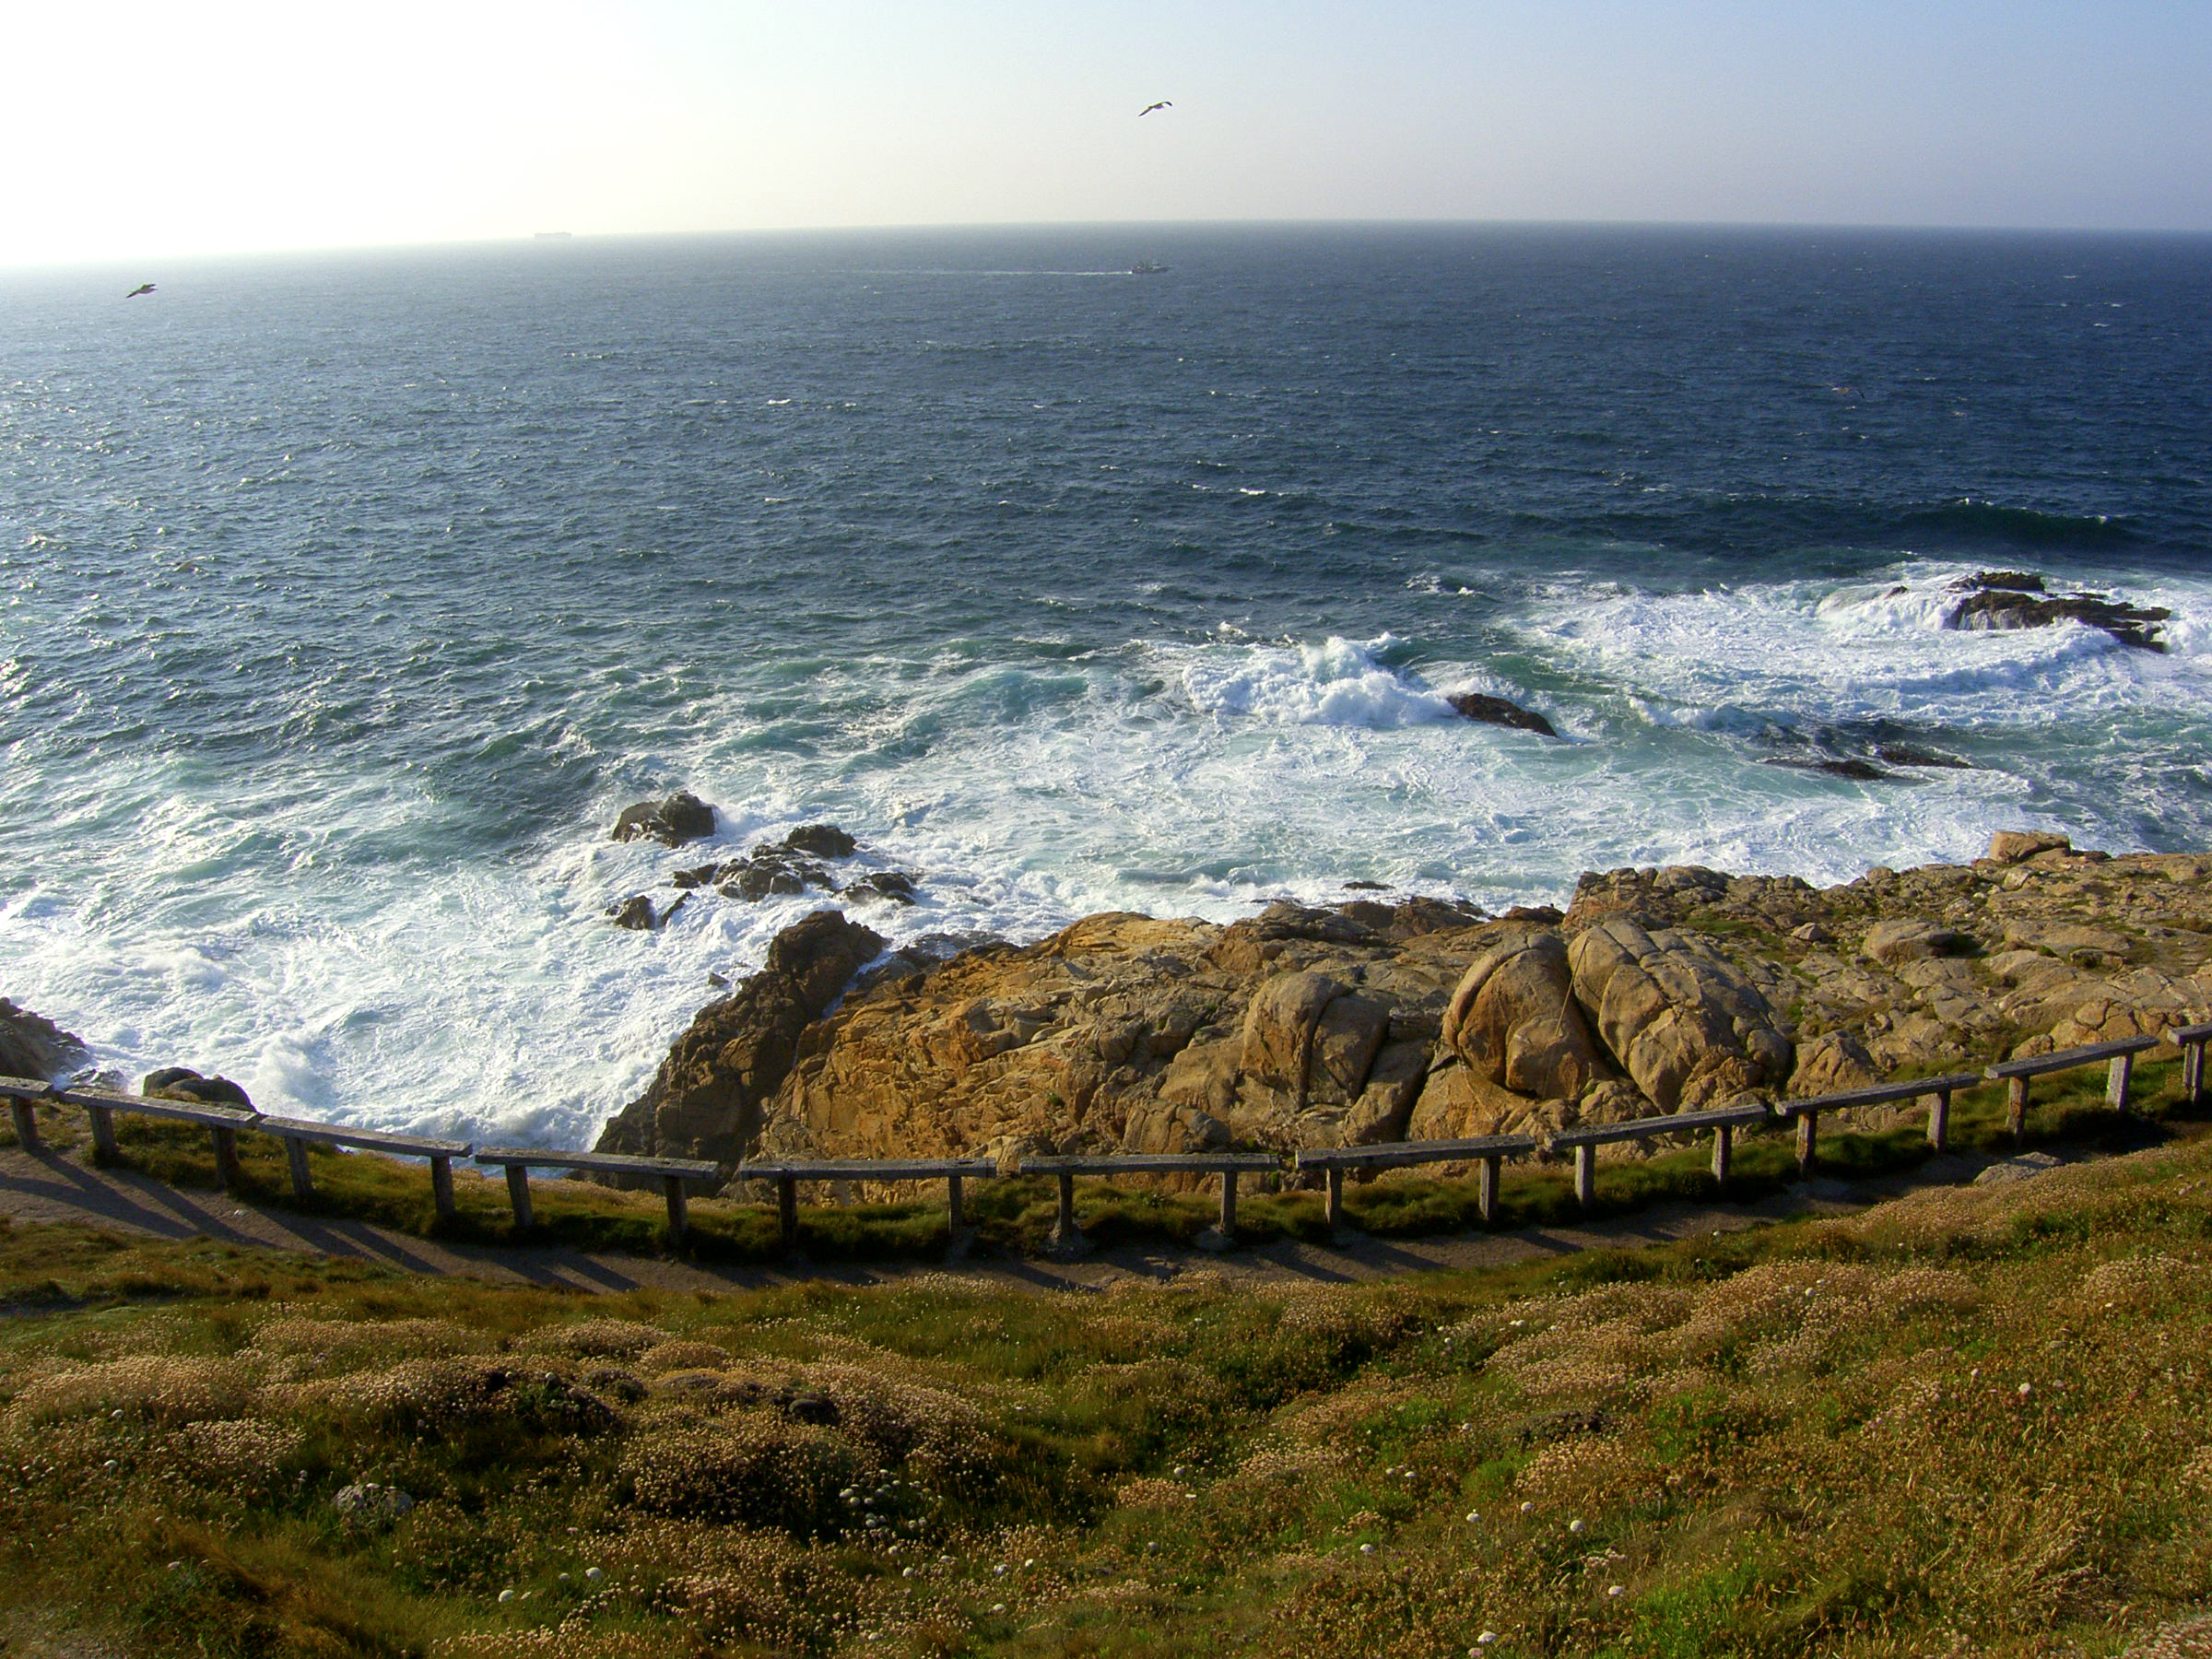
beach, sea, coast, rock, ocean, horizon, shore, wave, cliff, cove, tower, bay, terrain, body of water, cape, islet, ggl1, aerial photography, wind wave